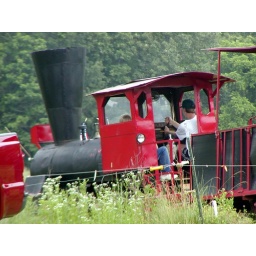
Jamie's home made train in kentucky